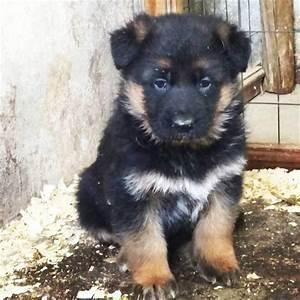
dog